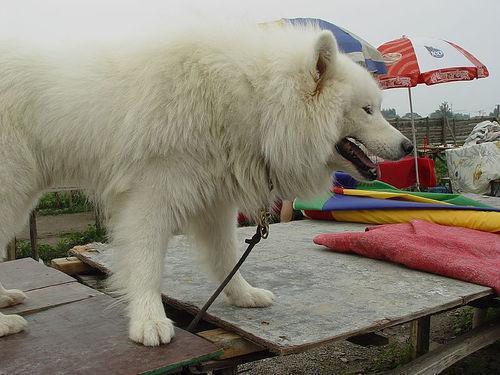
Samoyed